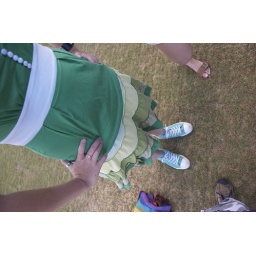
we got the skirt in the Ladies Markets in HK. Oh, and the shoes from the shoe markets!